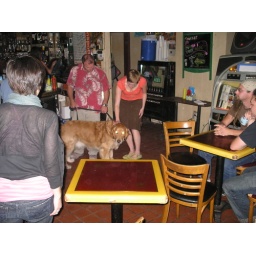
dog in the bar